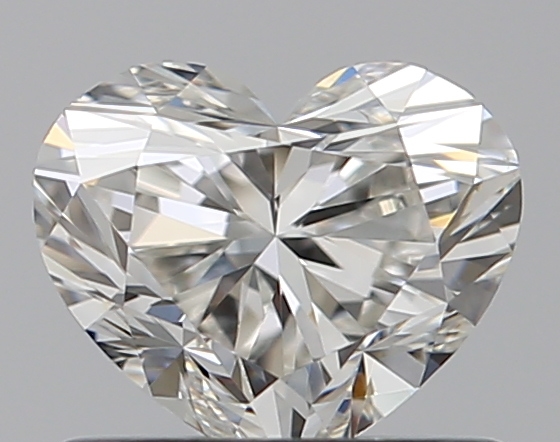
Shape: heart
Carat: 0.7
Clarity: VS2
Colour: I
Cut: EX
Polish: EX
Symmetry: VG
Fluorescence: F
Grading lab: GIA
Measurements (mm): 5.14 x 6.04 x 3.66